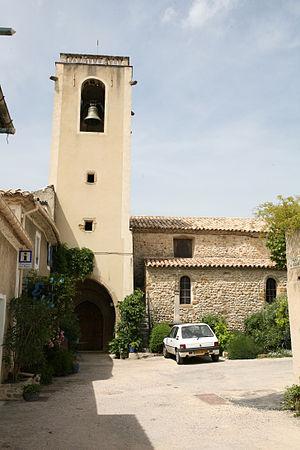
Buisson (Vaucluse)
Buisson est une commune française située dans le département de Vaucluse, en région Provence-Alpes-Côte d'Azur.